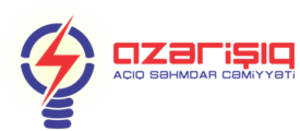
L’histoire d’Azérichig SPAO a également été formée à Bakou avec l’histoire de l’électricité. La première centrale électrique de Bakou a été installée en 1895 sur la route de Bayil. En 1903, le nombre de centrales atteint 70.